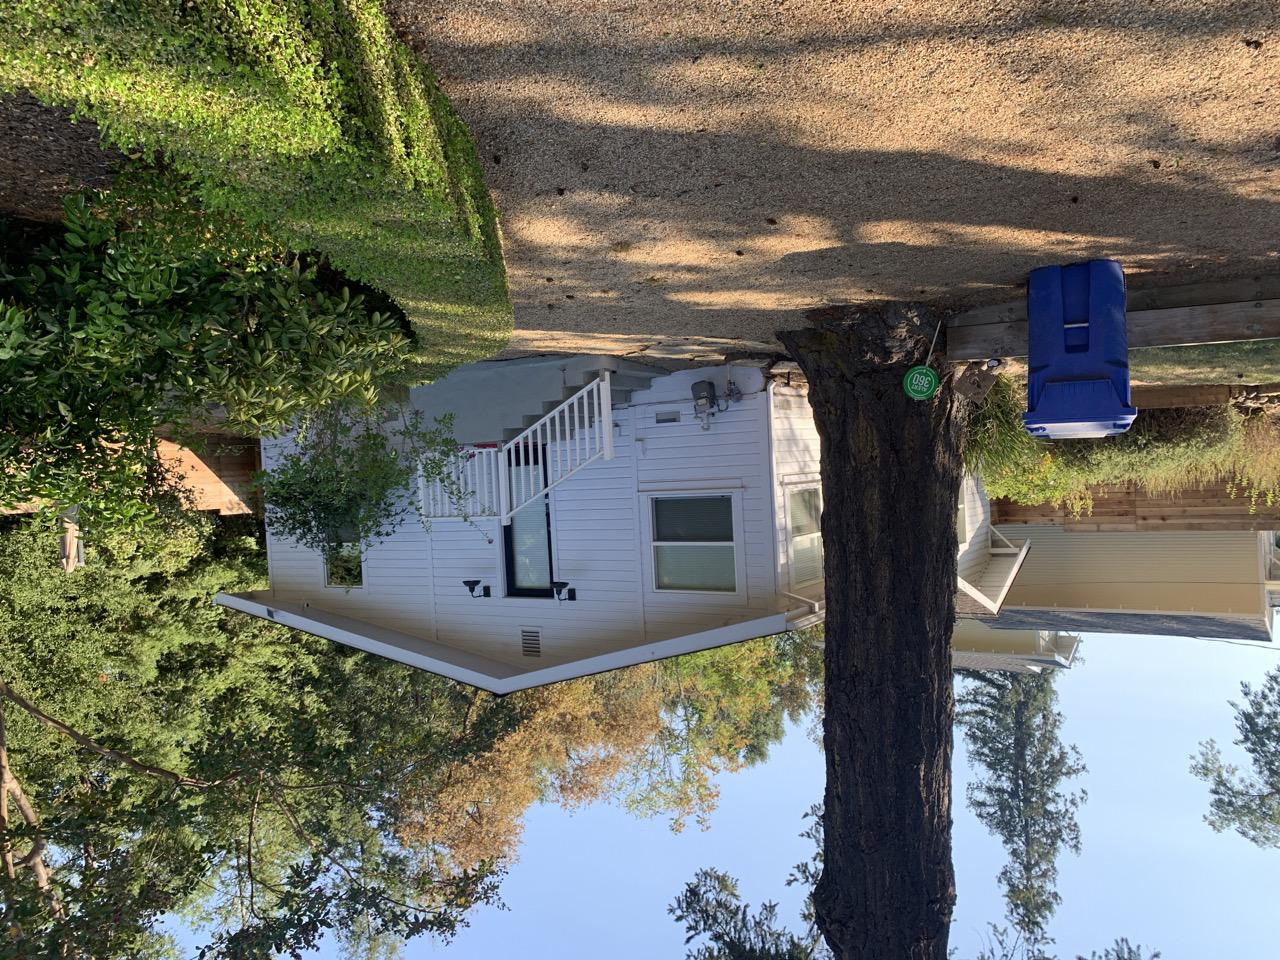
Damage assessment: no_damage